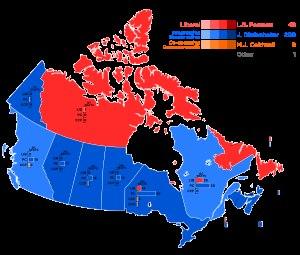
Cet article traite des événements qui se sont produits durant l'année 1958 au Canada.